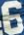
Number: 6